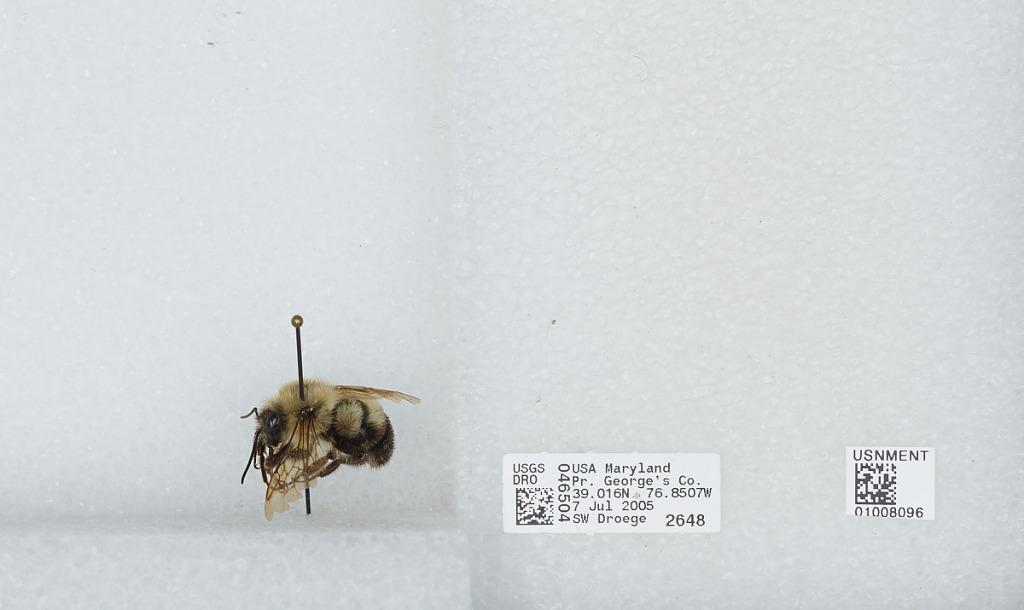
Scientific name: Bombus (Pyrobombus) bimaculatus Cresson
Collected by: S. Droege
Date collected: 2005-7-7
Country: United States
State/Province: Maryland
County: Prince George's
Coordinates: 39.0161, -76.8508